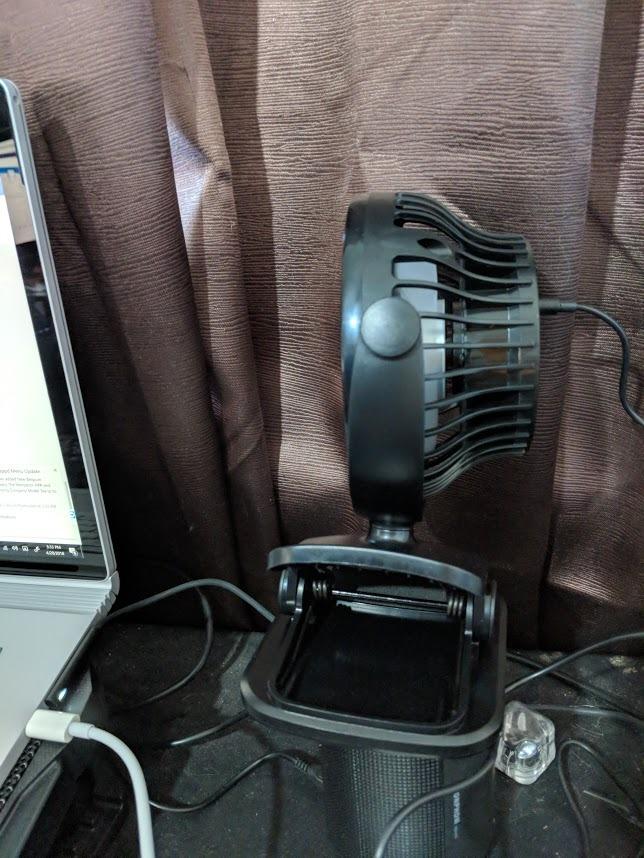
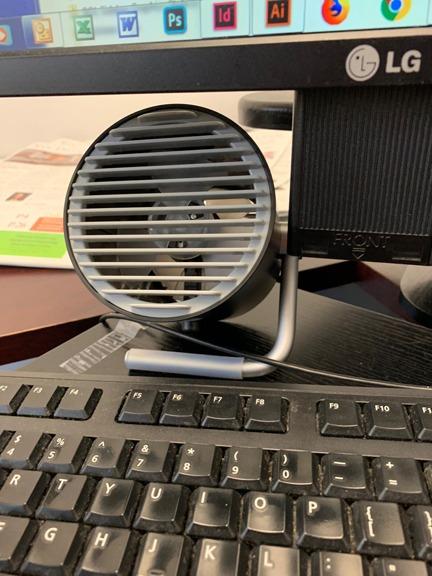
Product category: fan
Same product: no